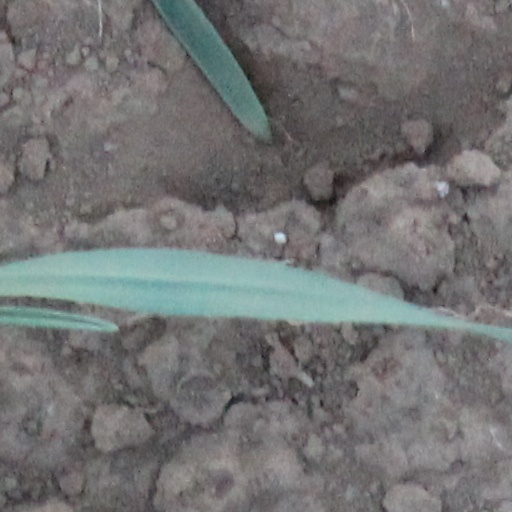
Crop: wheat